Anti-Irish sentiment

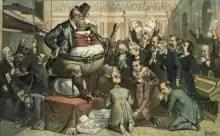
Another Irishman depicted as a monkey, in Congress

In the Early Modern period which followed the advent of Protestantism in Great Britain, Irish Catholics were subjected to social and political discrimination because they refused to renounce Catholicism. Irish Catholics lost many rights concerning land, inheritance, voting, and they lost more rights under the Penal laws. This discrimination sometimes manifested itself in areas with large Puritan or Presbyterian populations such as the northeastern parts of Ireland, the Central Belt of Scotland, and parts of Canada. Thinly veiled nationalism under the guise of religious conflict has occurred in both the UK and Ireland.